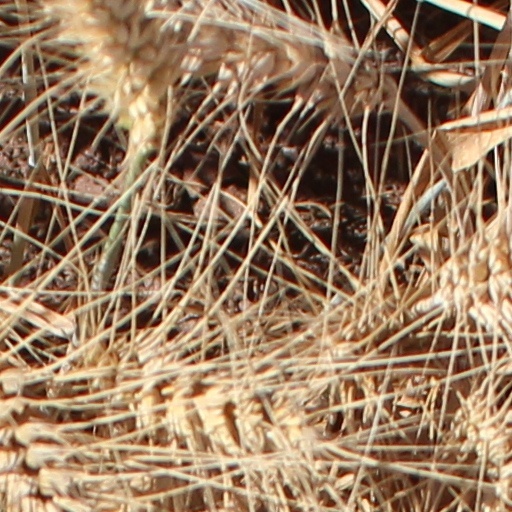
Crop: wheat